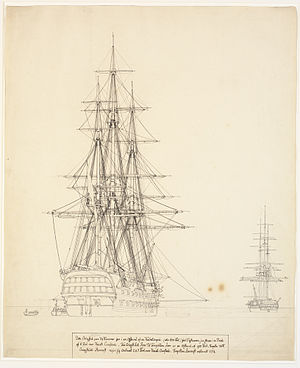
Det russiske linjeskib "Asow" og en fregat til ankers på Helsingørs red / Motiv
Eckersbergs skitse, tegnet i København i 1828. Original i Statens Museum for Kunst.
Det russiske linjeskib "Asow" og en fregat til ankers på Helsingørs red er et maleri af C.W. Eckersberg fra 1828.